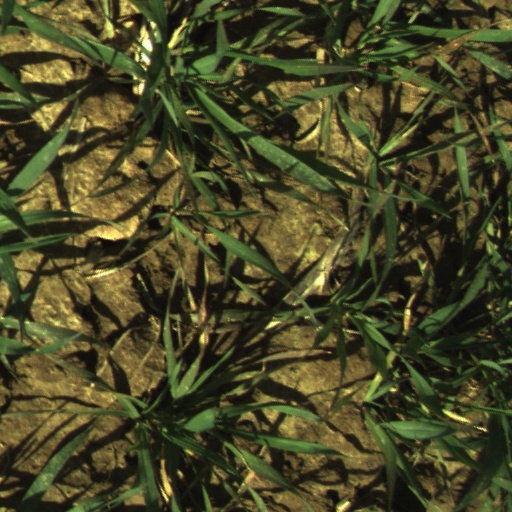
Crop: wheat